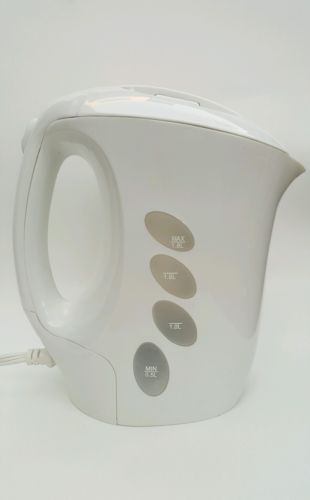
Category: kettle